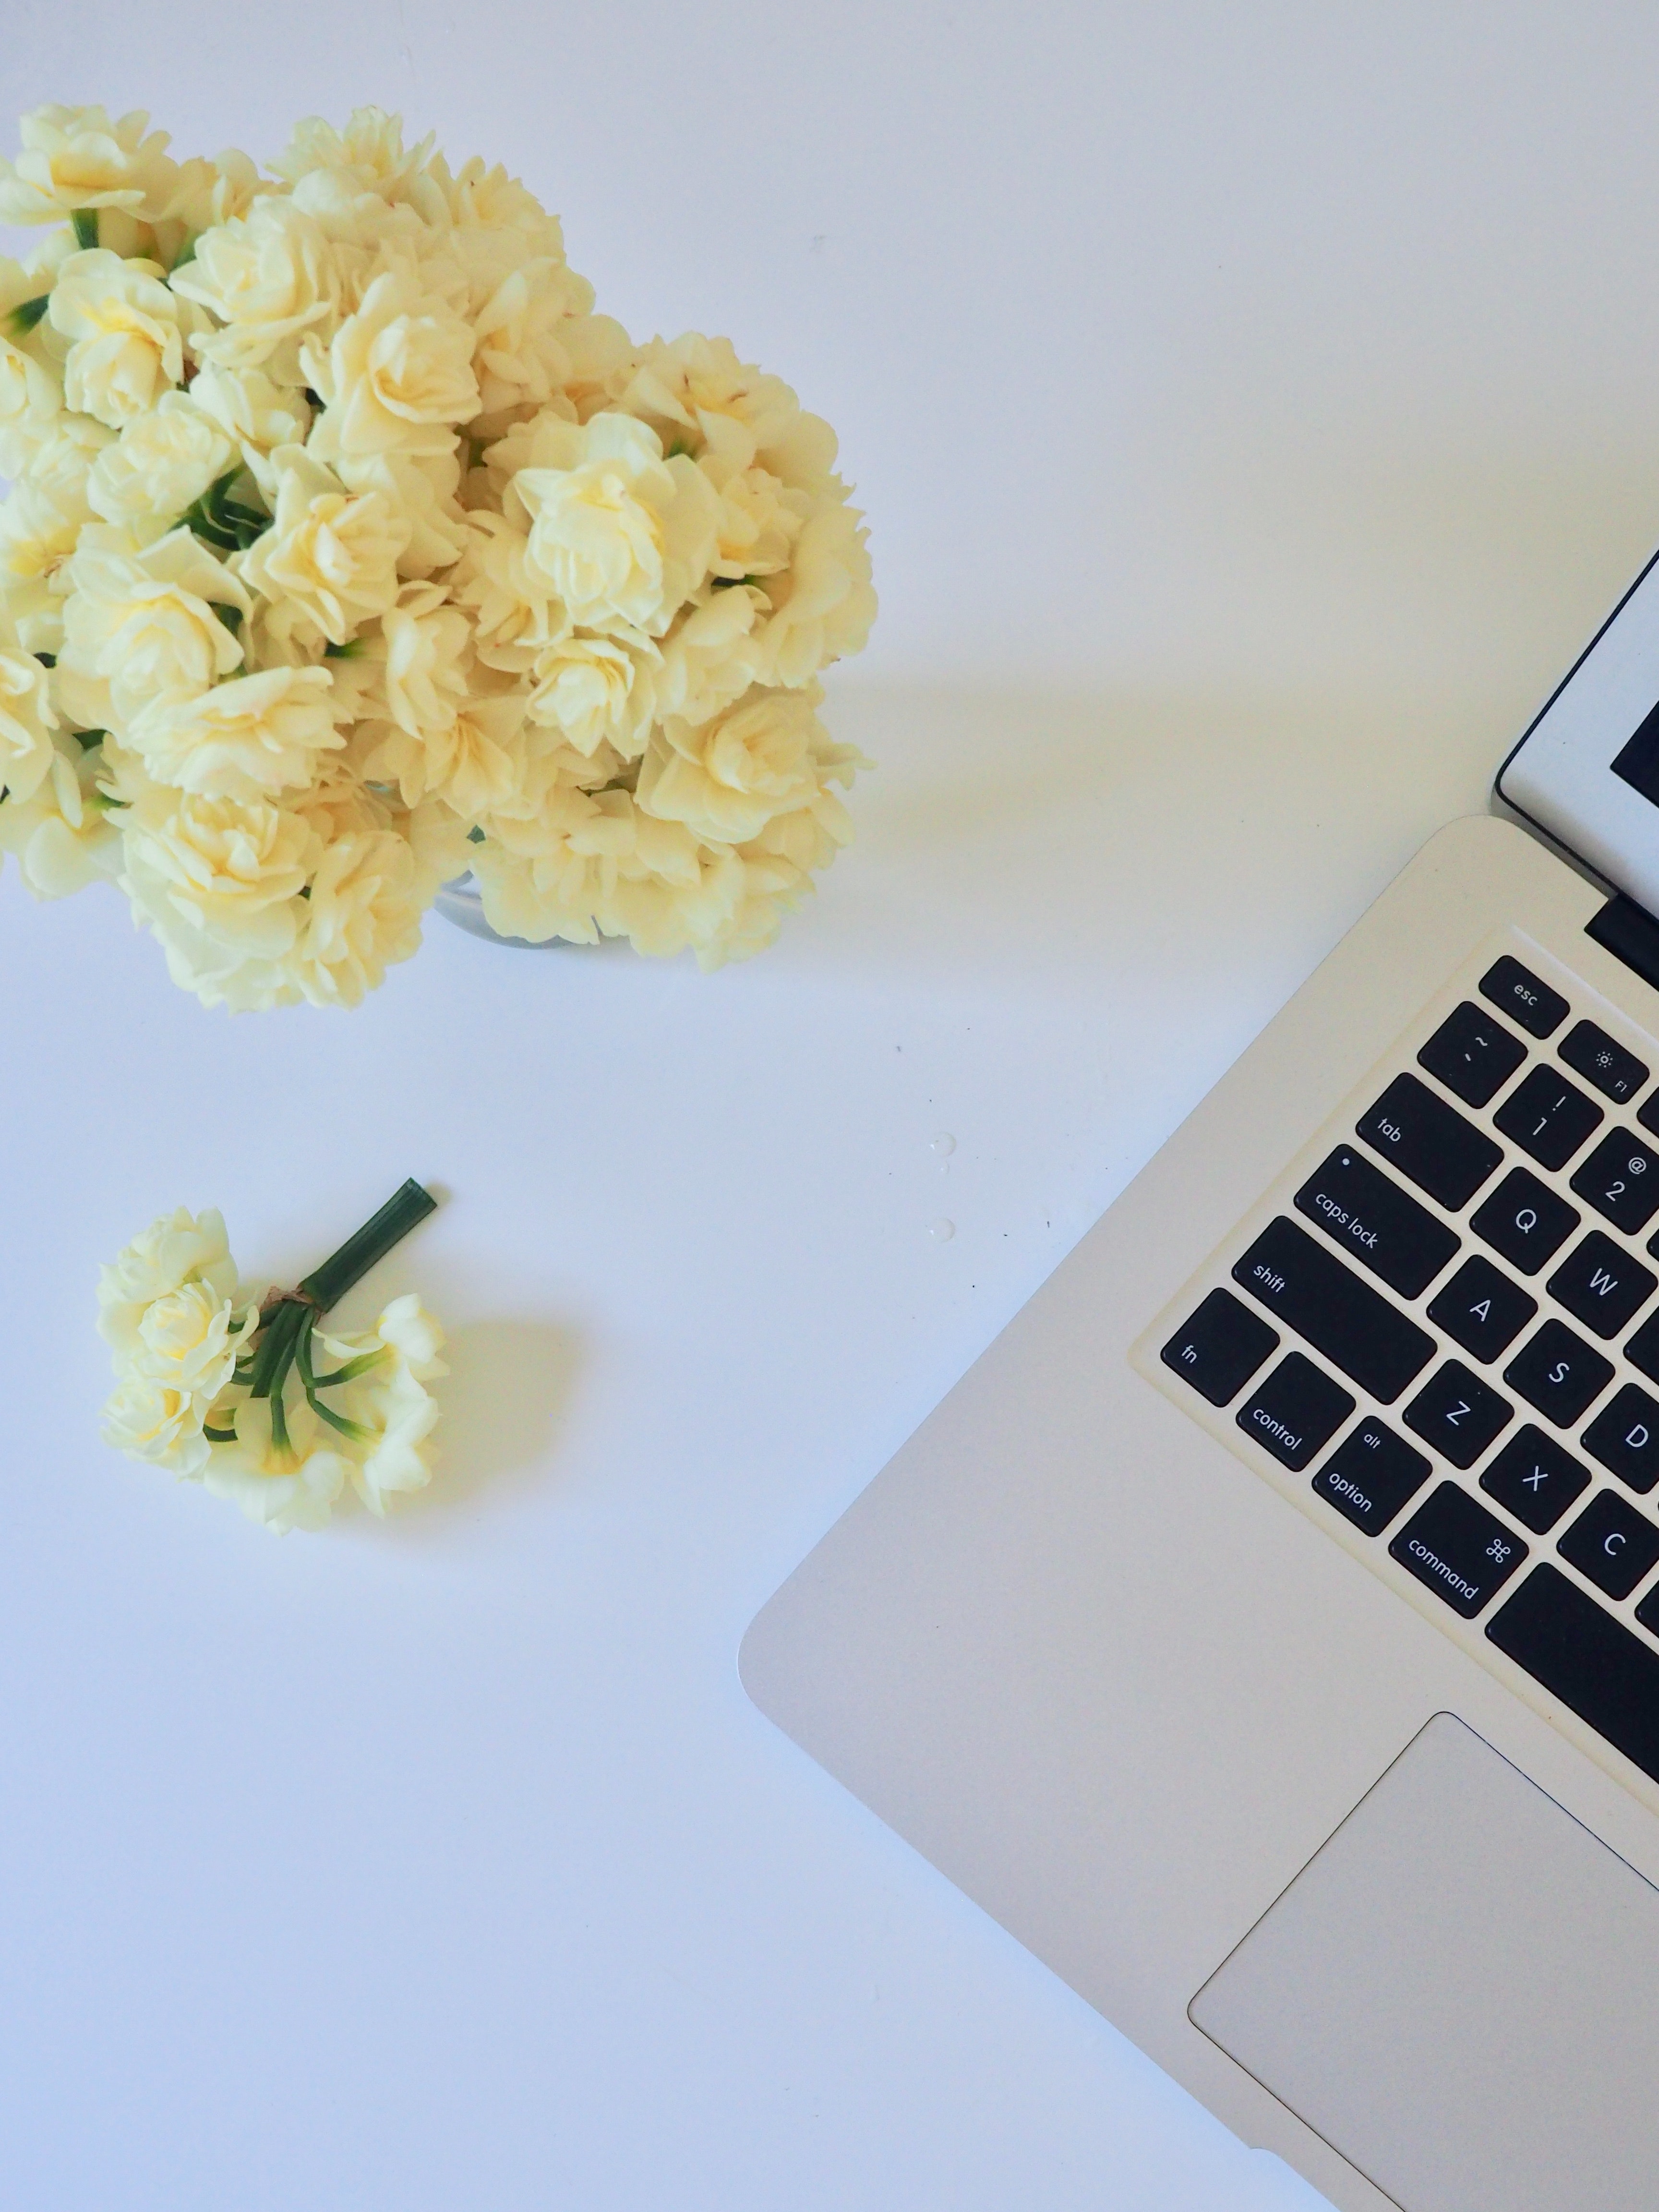
white, yellow, flower, font, plant, room, hydrangea, table, cut flowers, bouquet, cornales